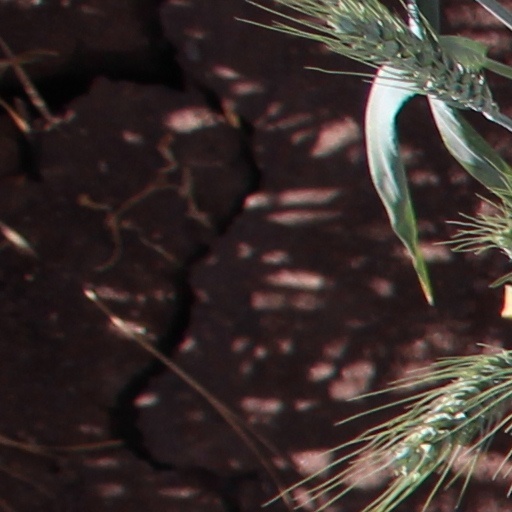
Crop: wheat